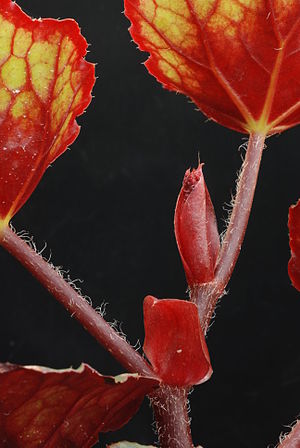
Axel Lange
Begonia 'Axel Lange'
Axel Lange var en dansk hortonom, søn af Johan Lange.